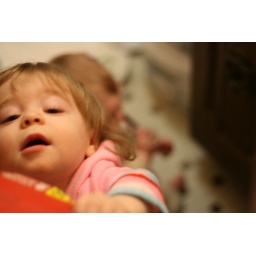
trying to slam the door in my face so that i couldn't see the trouble the were getting into in our bathroom.